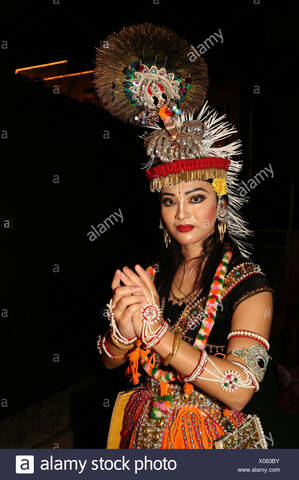
Dance form: manipuri